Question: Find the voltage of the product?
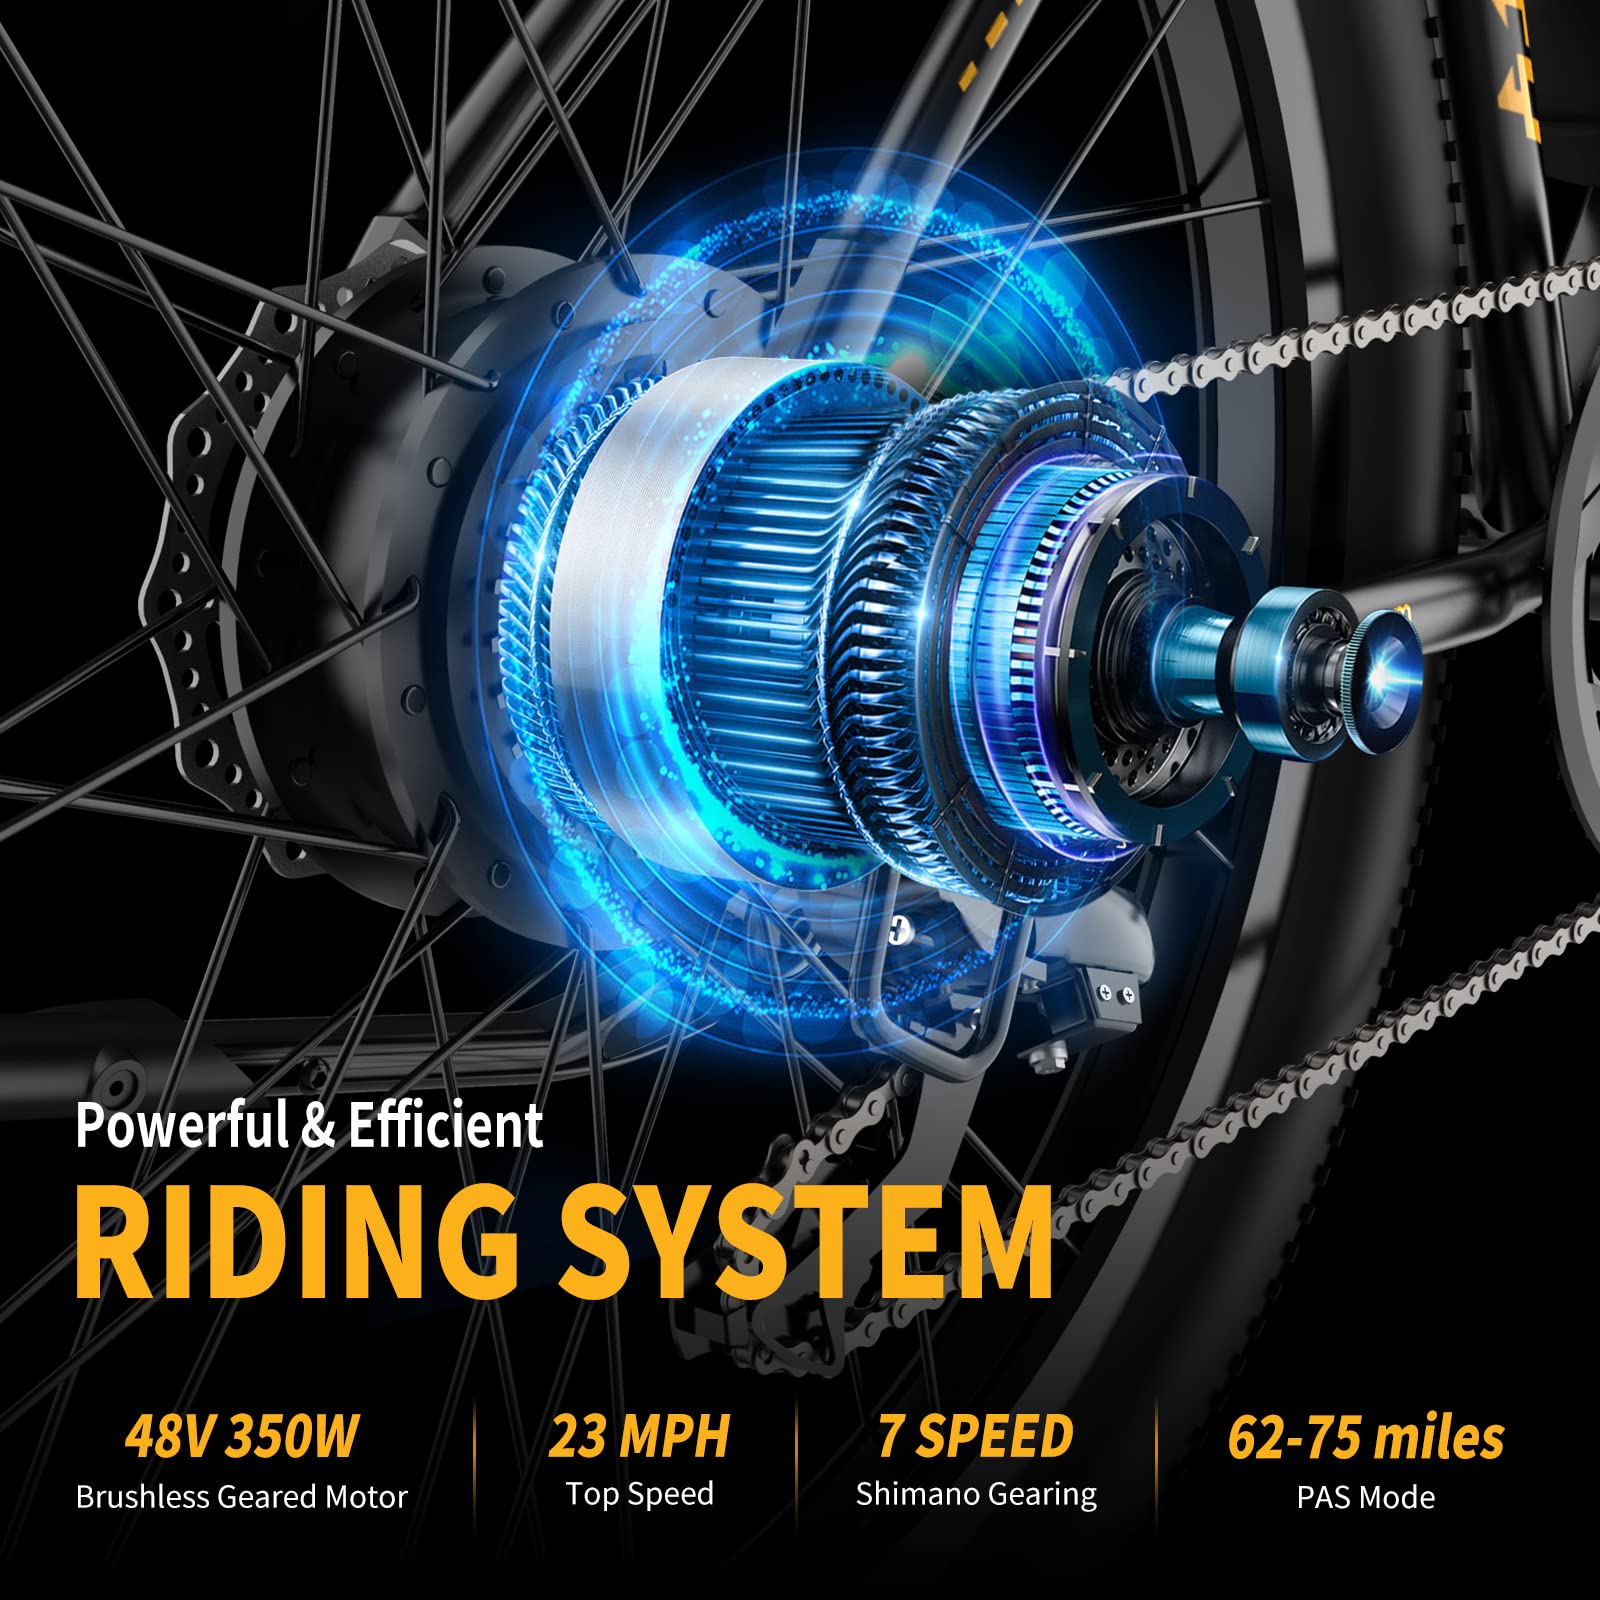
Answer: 48.0 volt